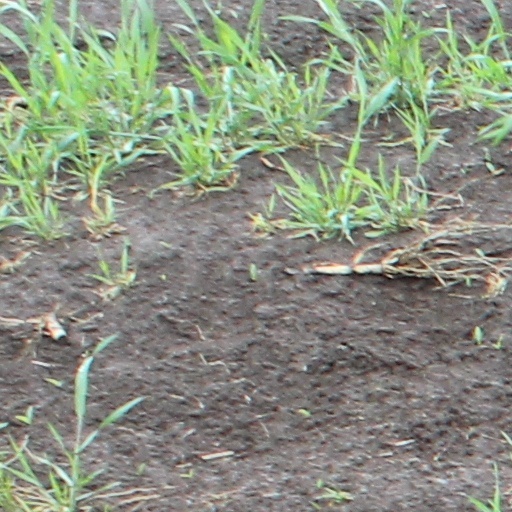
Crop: wheat